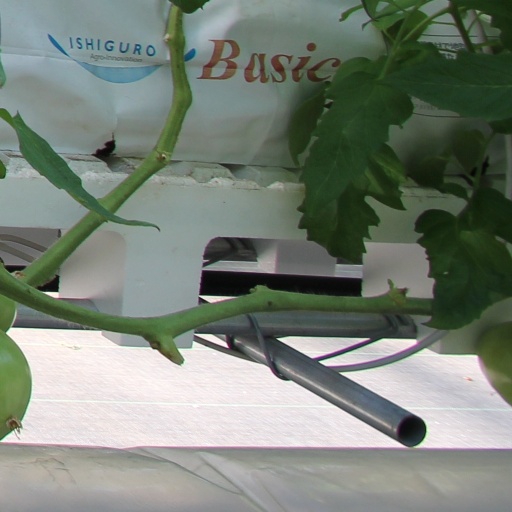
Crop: tomato